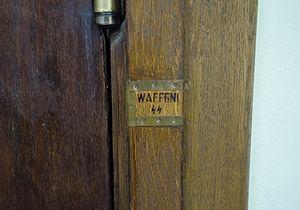
Le musée de l'Armée polonaise de Varsovie est un musée consacré à l'histoire militaire de la Pologne.